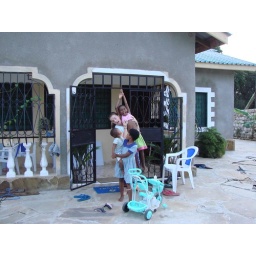
Lex and the little girls outside the house in Mtwapa (with Lex holding Mamu and Hadija holding Louisa)